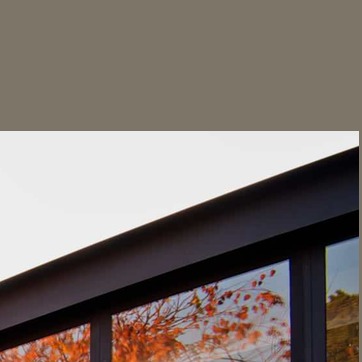
Material: sky